HMAS Stuart (D00)

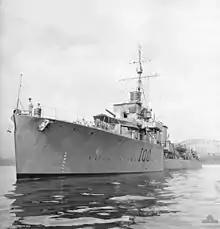
"Stuart" on Sydney Harbour in 1944, following her conversion

She then assisted in the evacuation of Allied troops from Greece in April 1941 and the evacuation from Crete in May 1941. During June and July 1941, "Stuart" participated in the Tobruk Ferry Service: supply runs to the Australian forces besieged at Tobruk. The destroyer made 24 runs before she was forced to sail back to Australia with a disabled port engine. Sailing on 22 August, the ship arrived in Melbourne on 27 September, and was docked for repairs and refits until April 1942. After the refit, the destroyer was employed on convoy escort runs and anti-submarine patrols in eastern Australian waters. At the end of 1943, the destroyer was removed from service, and during early 1944, was converted into a storesship and troop transport. After conversion, "Stuart" operated in Australian and New Guinea waters until January 1946.